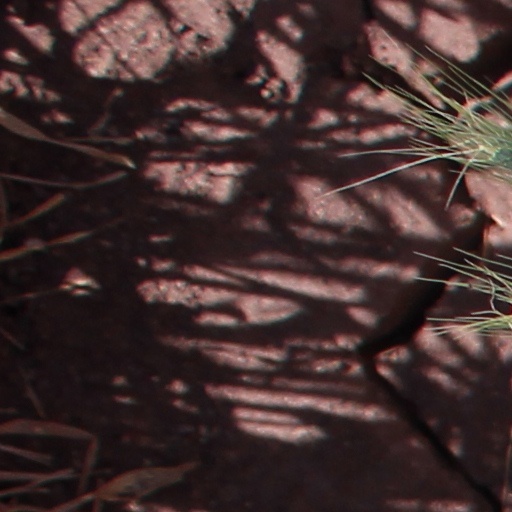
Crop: wheat